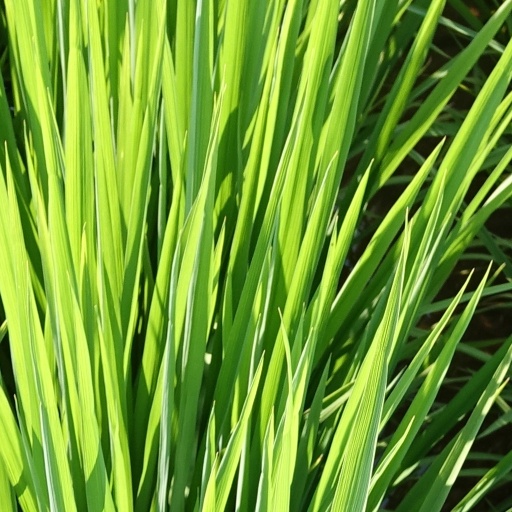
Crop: rice